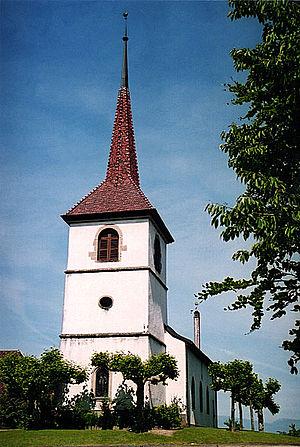
Bercher est une commune suisse du canton de Vaud, située dans le district du Gros-de-Vaud. Entre 1960 et 2007, elle faisait partie du district d'Échallens.